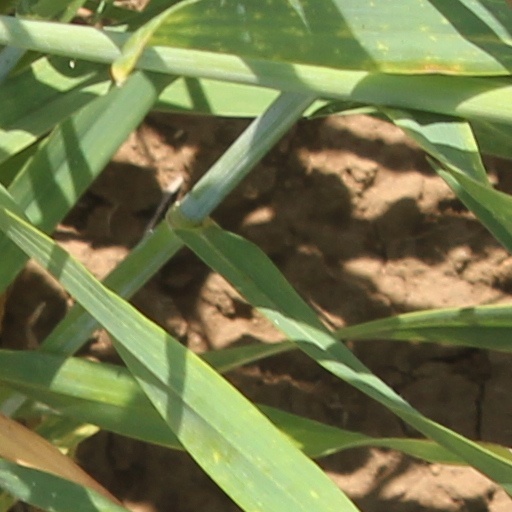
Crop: wheat